Valhalla Rising (film)

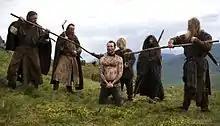
Scene with Mads Mikkelsen and Maarten Stevenson

Nicolas Winding Refn deliberately did not give formal names to the film's characters, save for One-Eye, although it is not the character's real name but a moniker given by The Boy. Names were assigned in the script to differentiate parts. This article addresses the characters as they are addressed by Refn on the DVD-commentary.